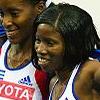
Age: 25